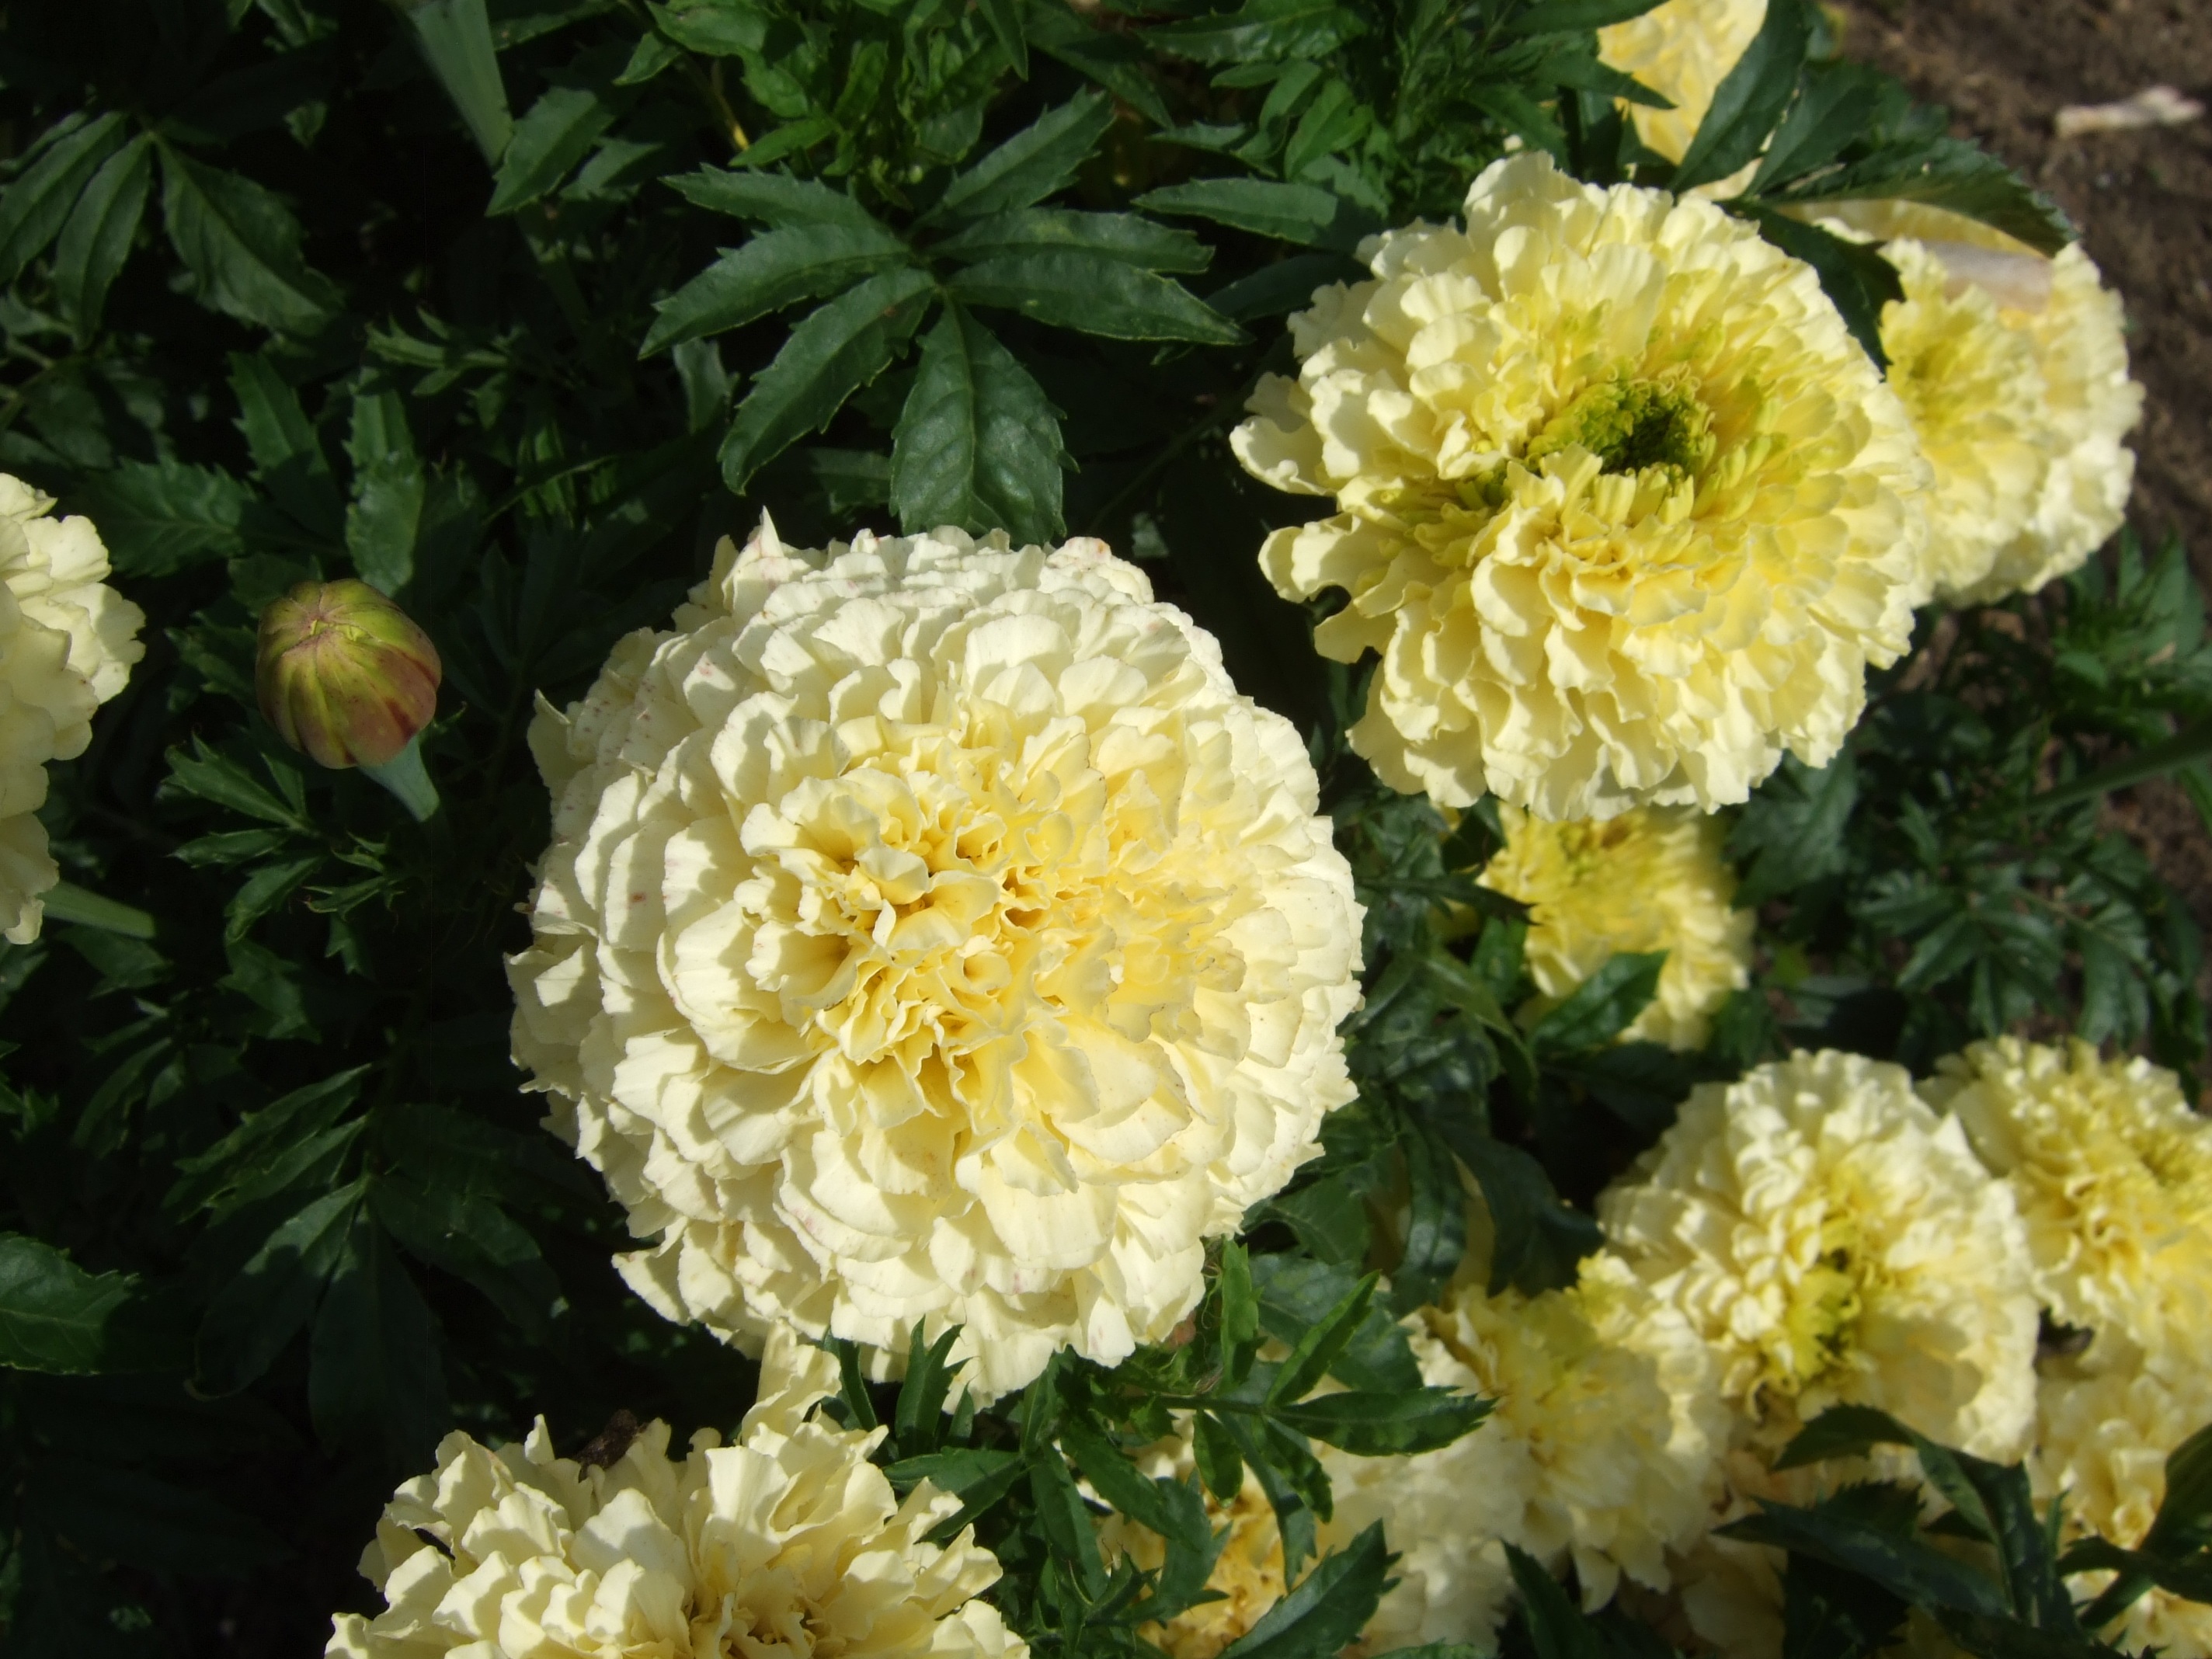
plant, flower, petal, garden, flora, yellow flower, floristry, peony, flowering plant, daisy family, flower bouquet, floral design, land plant, chrysanths, flower arranging